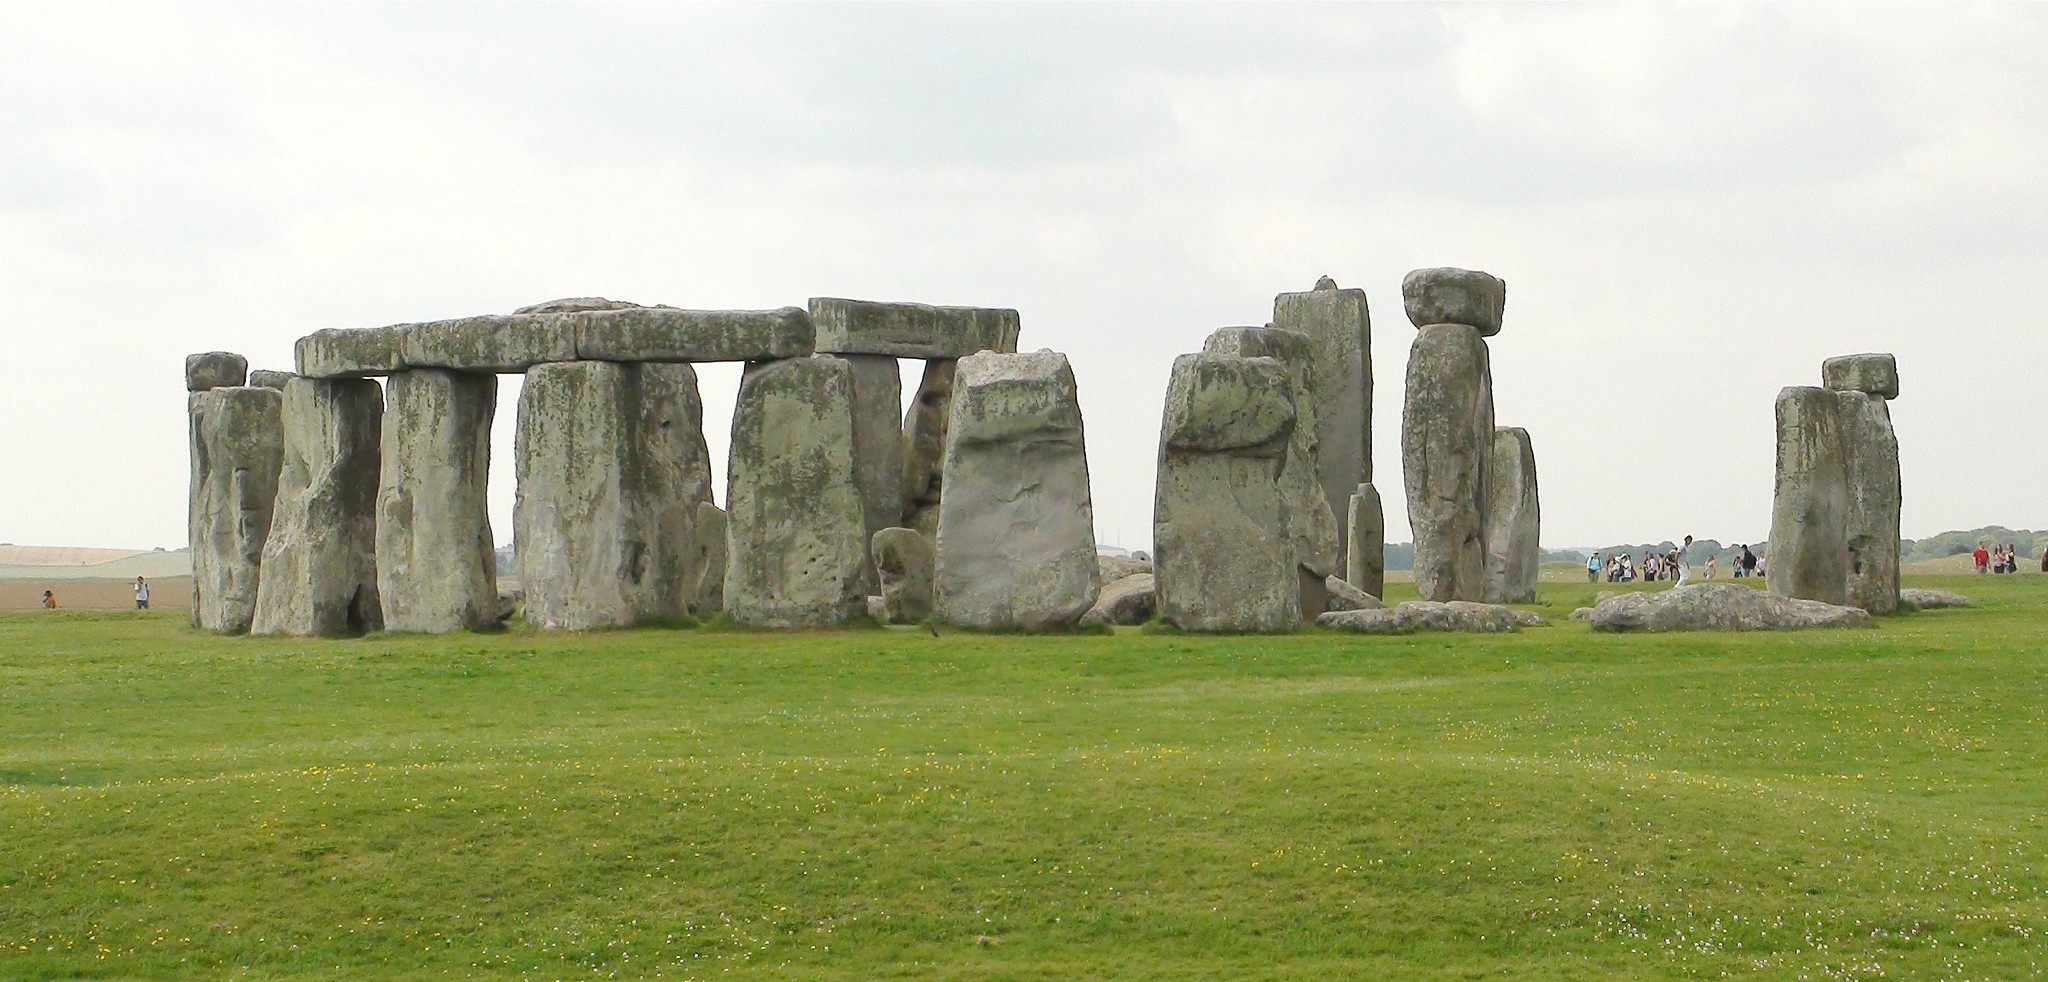
Landmark: Stonehenge